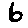
Label: 6